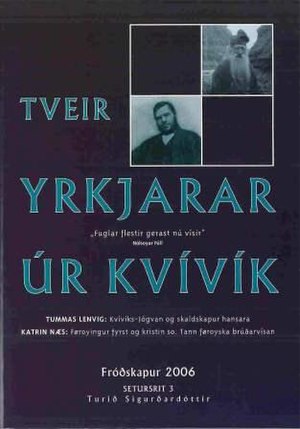
Jóan Petur Gregoriussen
"""""Tveir yrkjarar úr Kvívík"" "" (To digtere fra Kvívík). Øverst Joen Danielsen, nederst Jóan Petur Gregoriussen"
Jóan Petur Gregoriussen var en færøsk sømand, tømrer, digter og forfatter. Hans navn bliver ofte forkortet til J. P. Gregoriussen, men på Færøerne kaldes han almindeligvis Jóan Petur upp í Trøð.